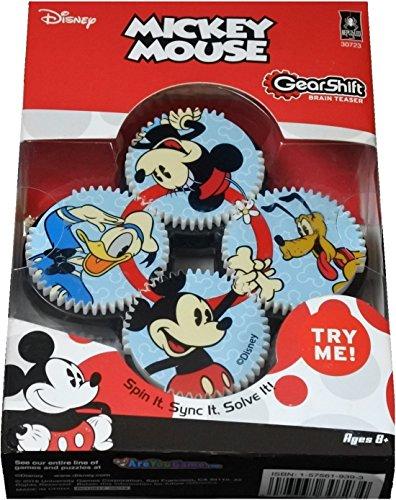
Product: BePuzzled Mickey/Minnie Gearshift Puzzle (4 Pieces)
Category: Toys & Games | Puzzles | Jigsaw Puzzles
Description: Twist, turn, solve The Mickey/Minnie gearshift puzzle from BePuzzled is a unique brainteaser that engages your littler ones and features the classic Disney characters Mickey and Minnie Mouse.
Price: $13.40
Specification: ProductDimensions:1.5x4.5x6.5inches|ItemWeight:3.2ounces|ShippingWeight:3.2ounces(Viewshippingratesandpolicies)|DomesticShipping:ItemcanbeshippedwithinU.S.|InternationalShipping:ThisitemcanbeshippedtoselectcountriesoutsideoftheU.S.LearnMore|ASIN:B01M0GVTB9|Itemmodelnumber:30723|Manufacturerrecommendedage:7months-8years